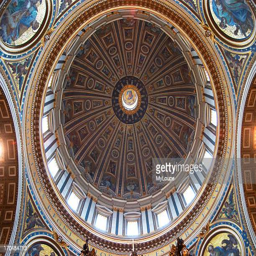
looking up at the dome